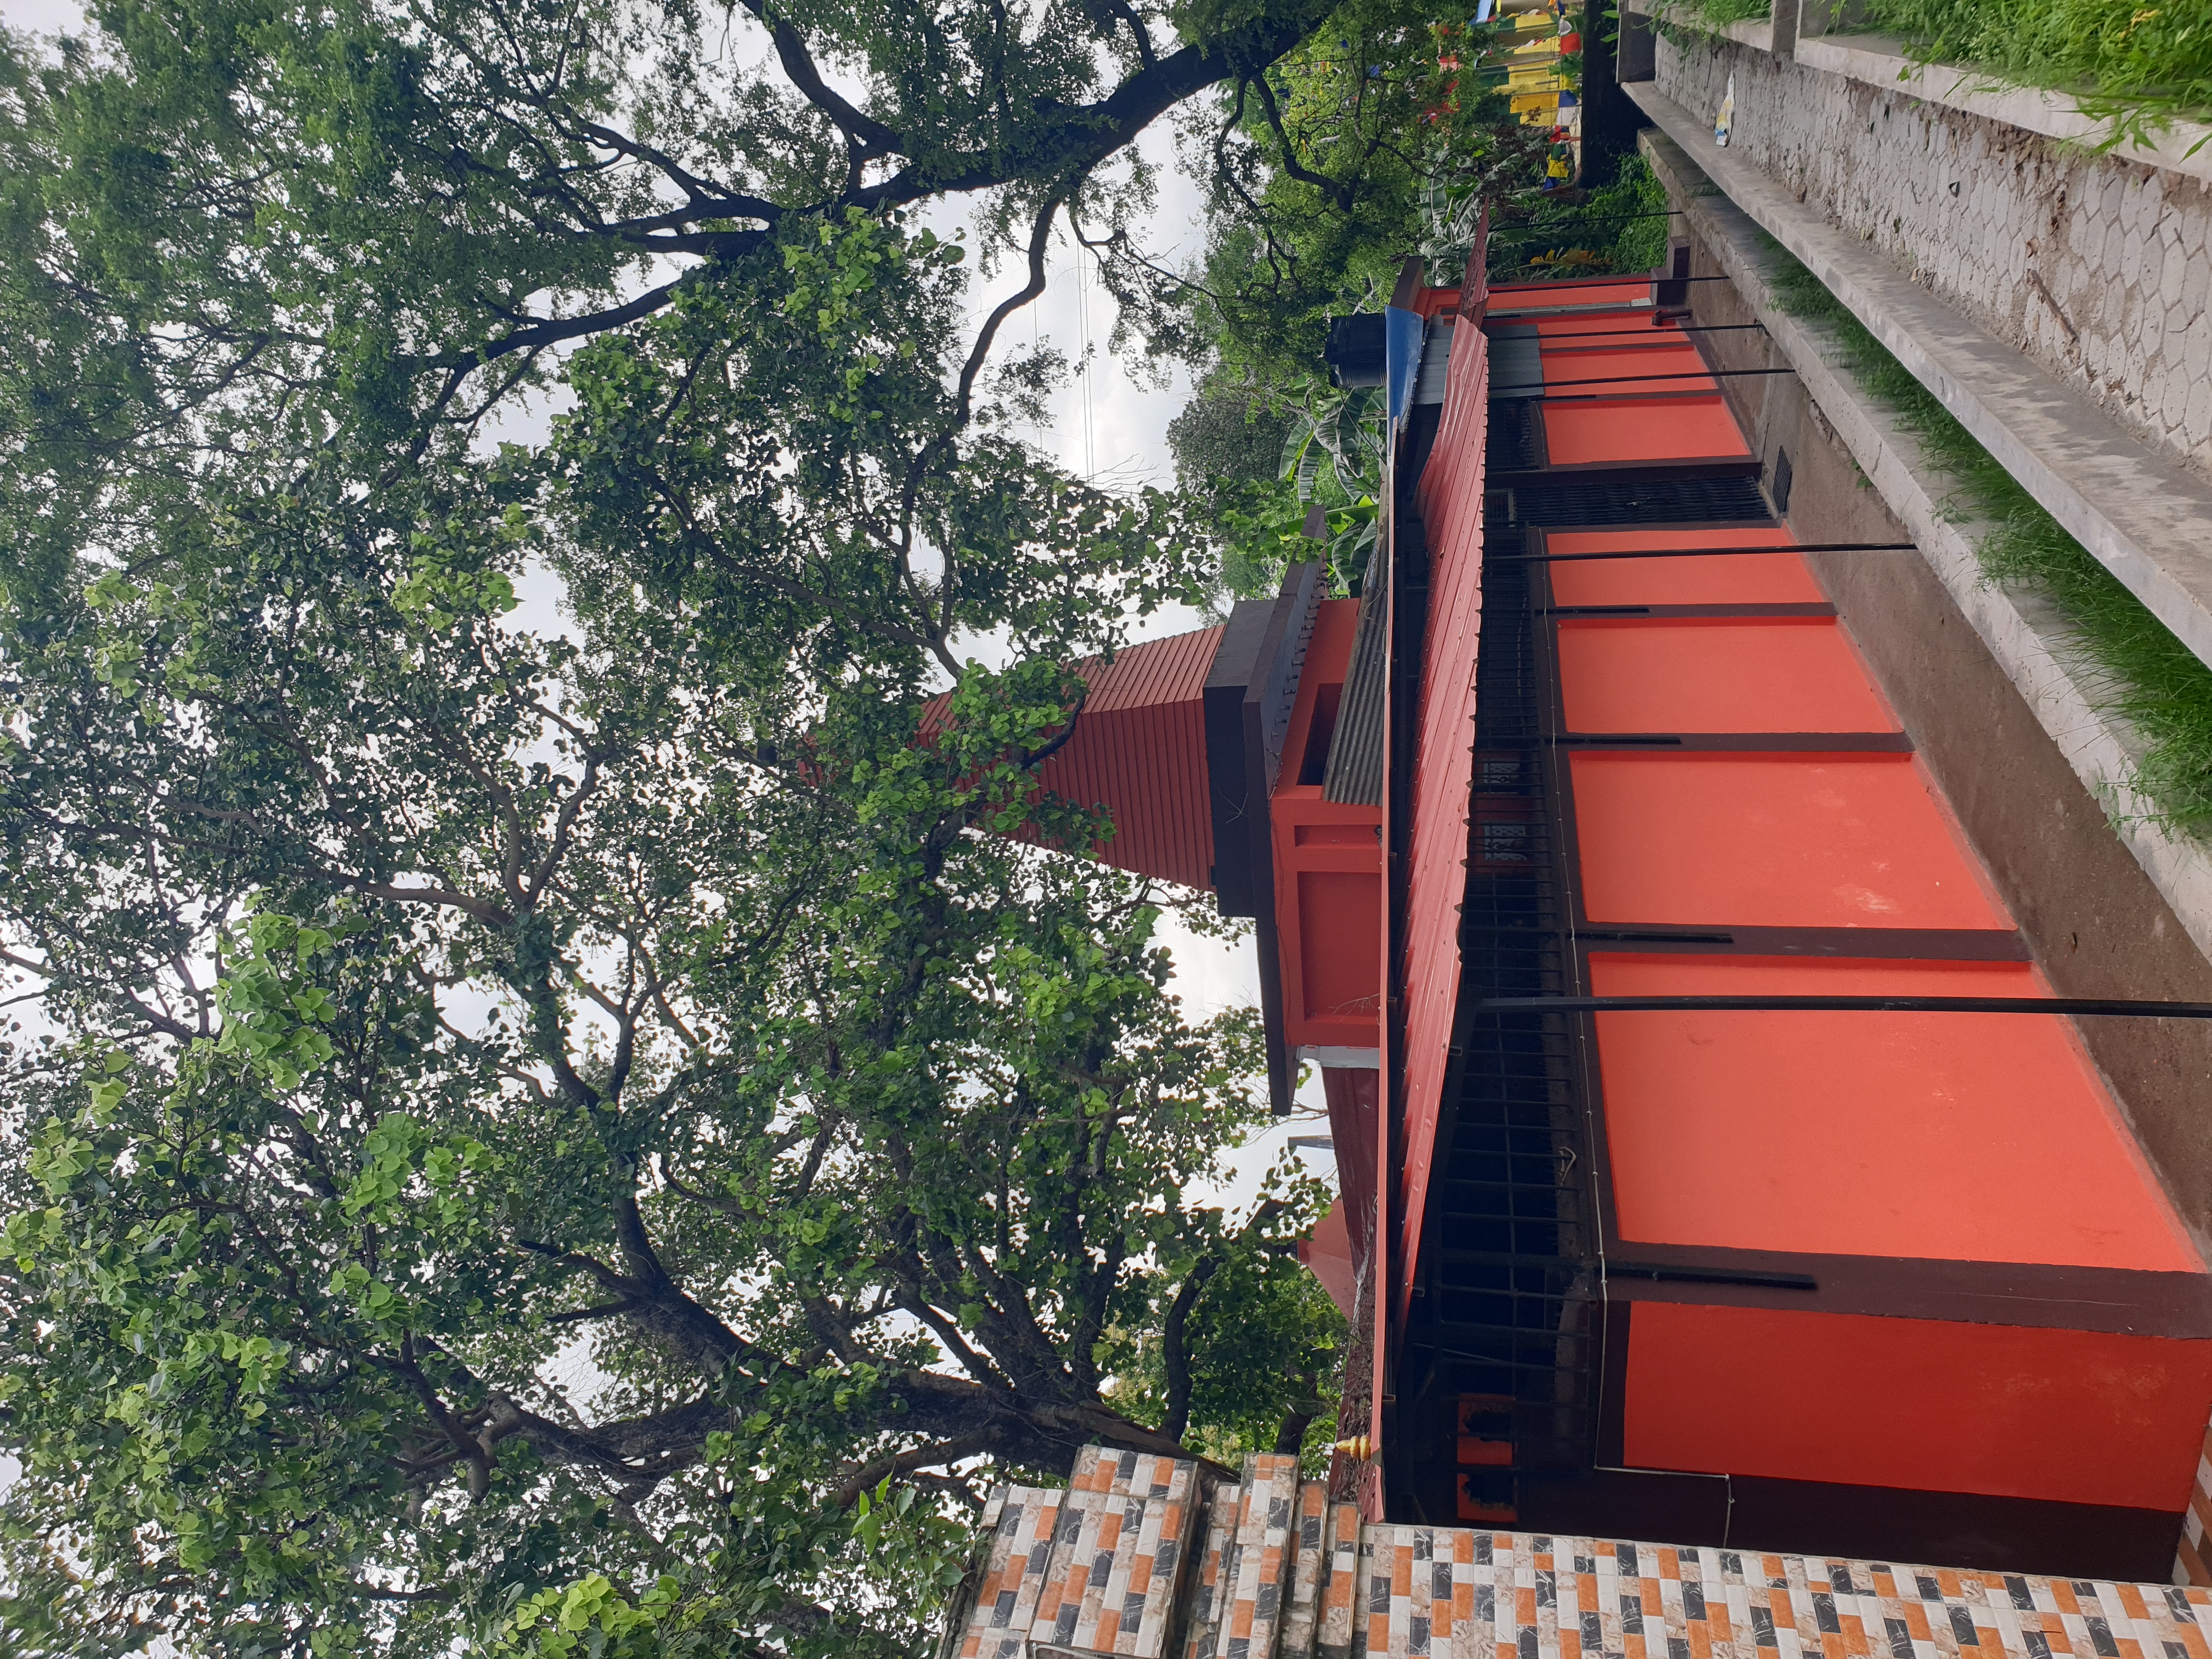
Heritage site: Shree_Swami_Mai_Mata_Temple